Utah State Capitol

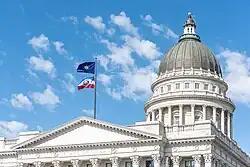
The West Entrance with the historic flag and state flag flying

The capitol's architecture was inspired by Classical architecture, and some local newspapers compared the early designs to Greece's Parthenon. Many of the building's details rely on the Corinthian style, in which formality, order, proportion and line are essential design elements. The building is feet long, feet wide, and the dome is high.